Dana Guth

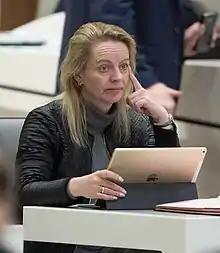
Guth in 2018

Dana Guth is a German politician from Lower Saxony. Since the 2017 state election, she has been the leader of the Alternative for Germany party group in the Landtag of Lower Saxony. From 2018 to 2020 Guth was chairman of the AfD in the federal state of Lower Saxony.